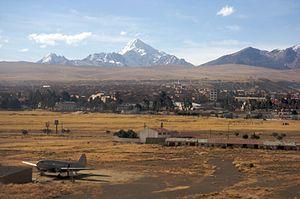
Cet article est partiellement ou en totalité issu de l’article de Wikipédia en allemand intitulé « Liste der Städte in Bolivien ».